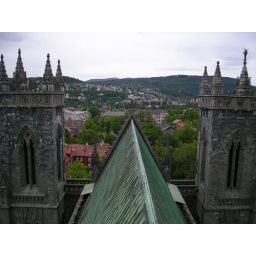
From the tower looking over the west wall (with all the statues)